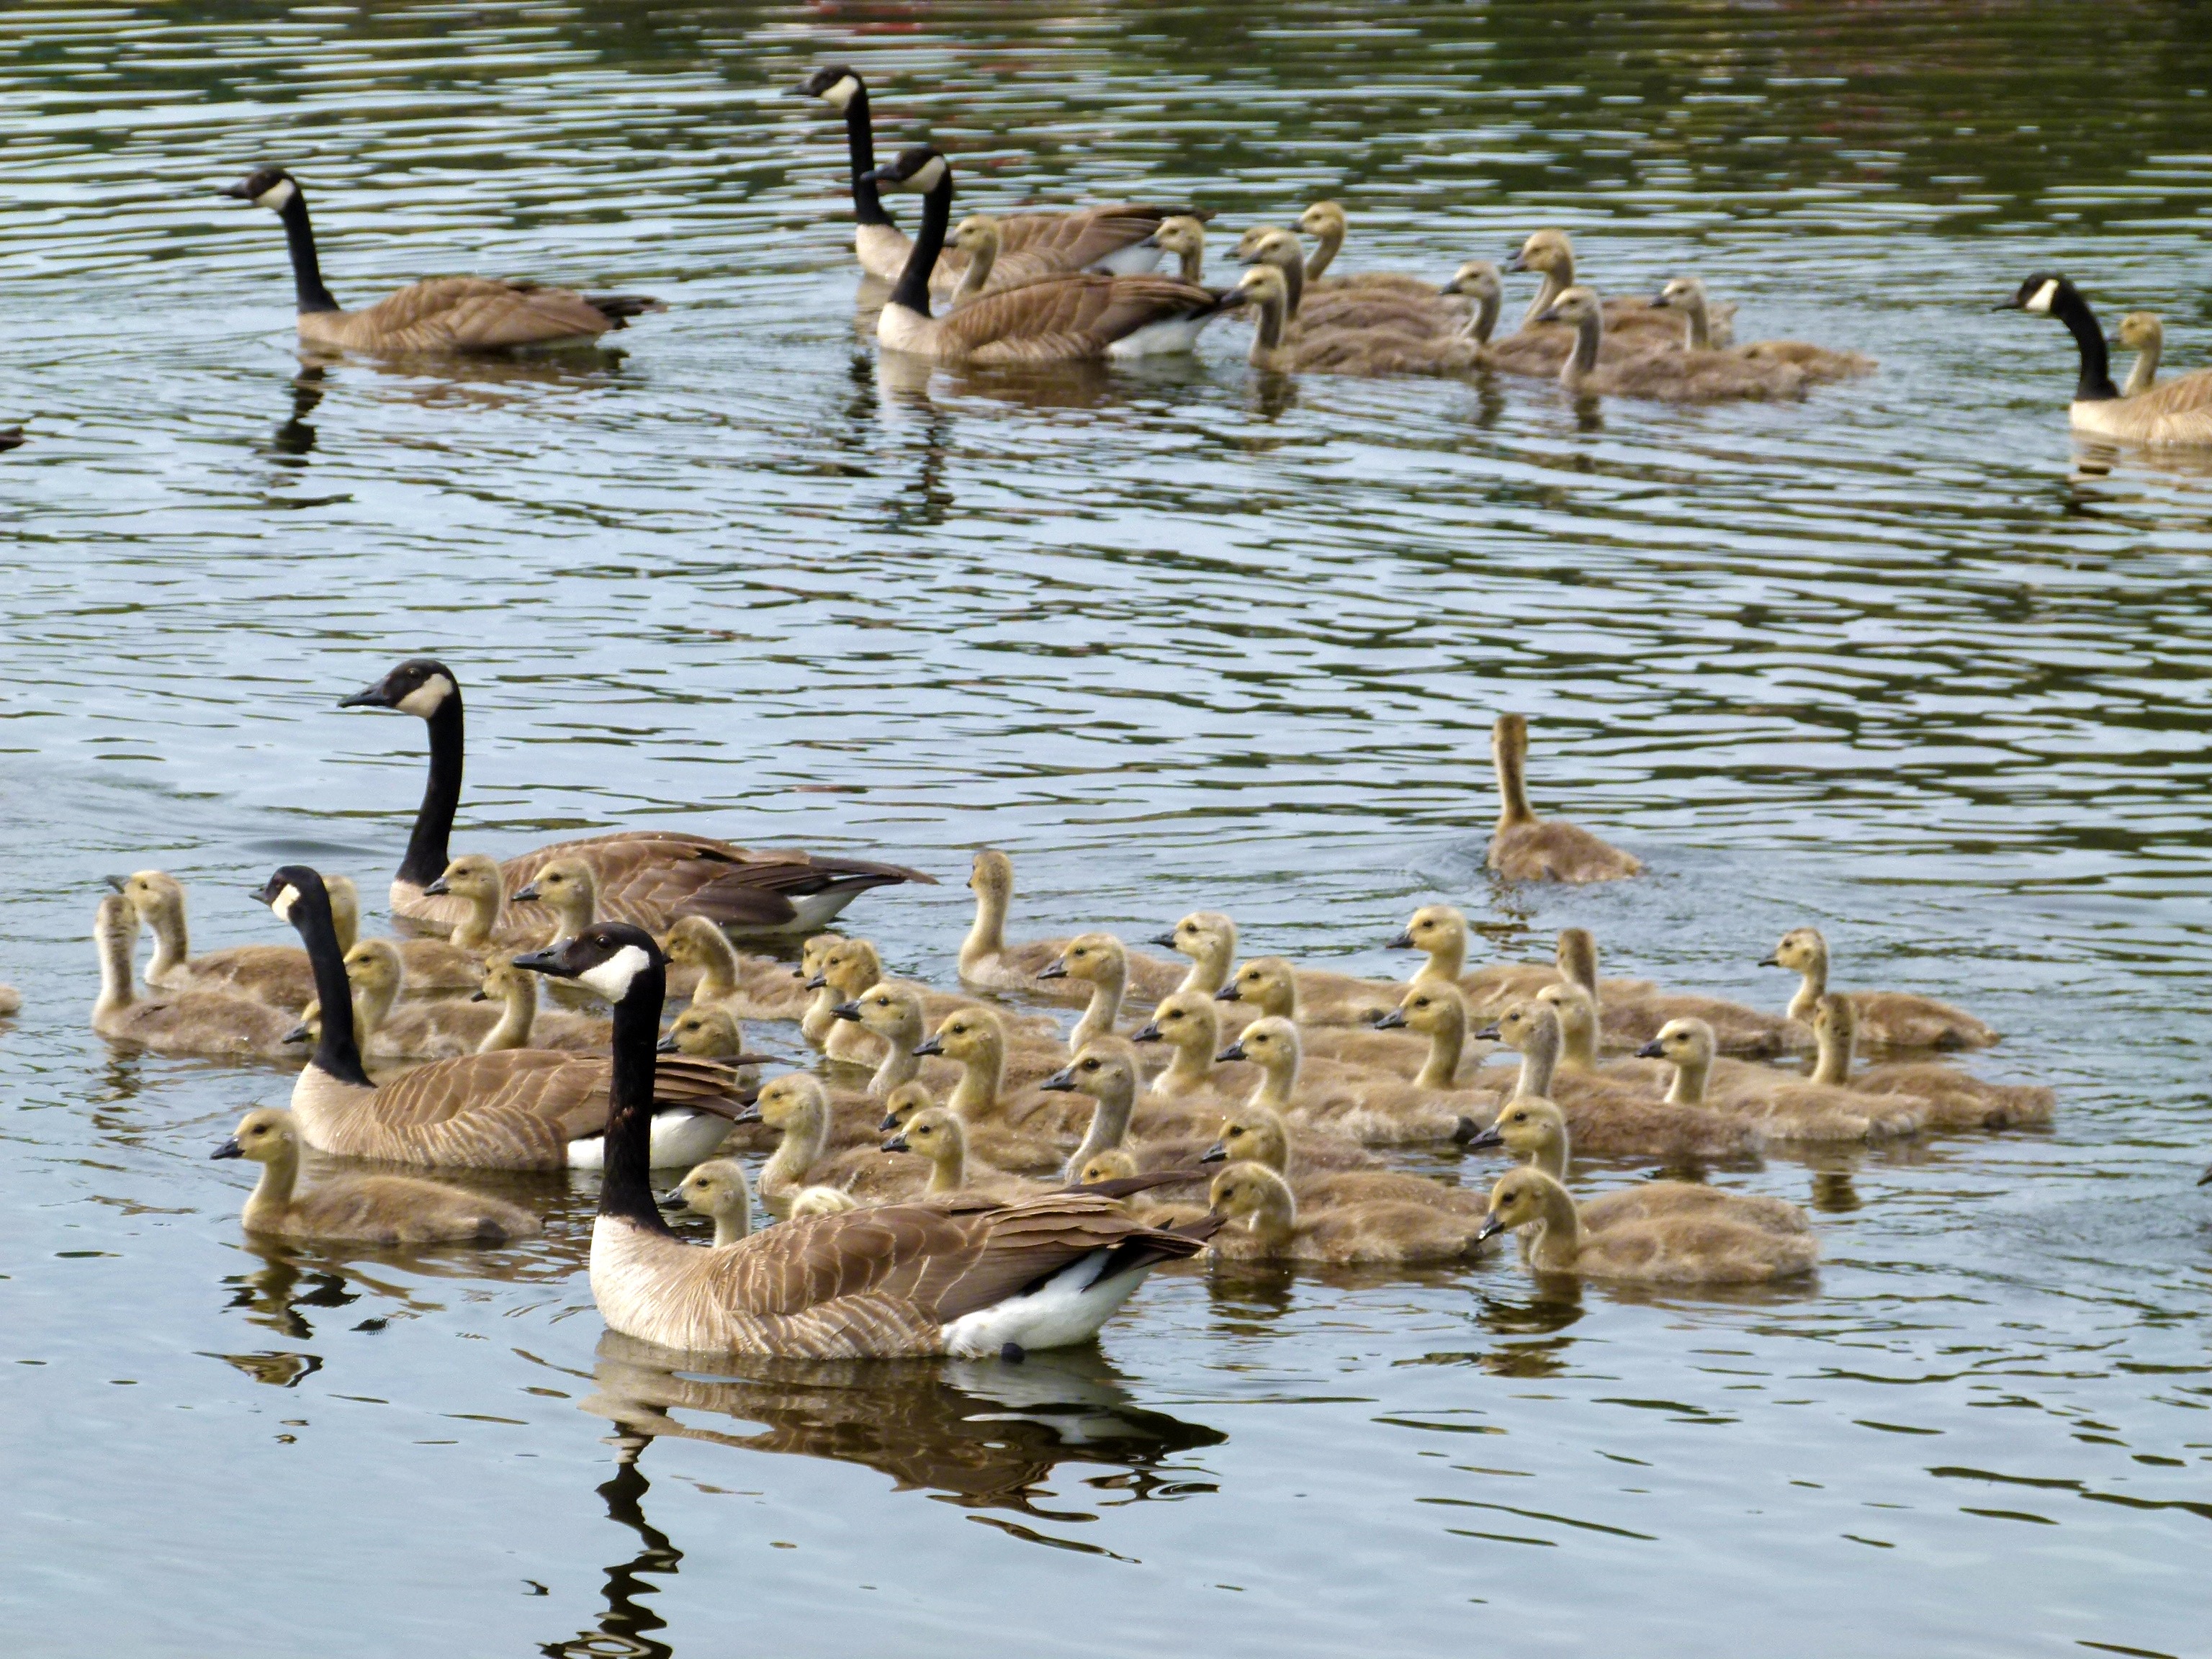
water, nature, bird, animal, wildlife, reflection, fauna, swimming, swan, duck, goose, vertebrate, feathered, waterfowl, chicks, waterbirds, water bird, offspring, canada geese, brood, ducks geese and swans